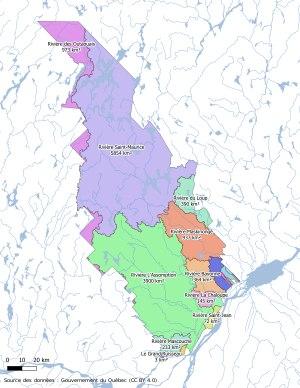
Lanaudière est une région administrative du Québec. La région est située le long du Saint-Laurent, à environ 30 kilomètres au nord-est de Montréal, et elle comprend aussi les vallées des rivières L'Assomption et Ouareau. Ses habitants sont des Lanaudois et des Lanaudoises.